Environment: real
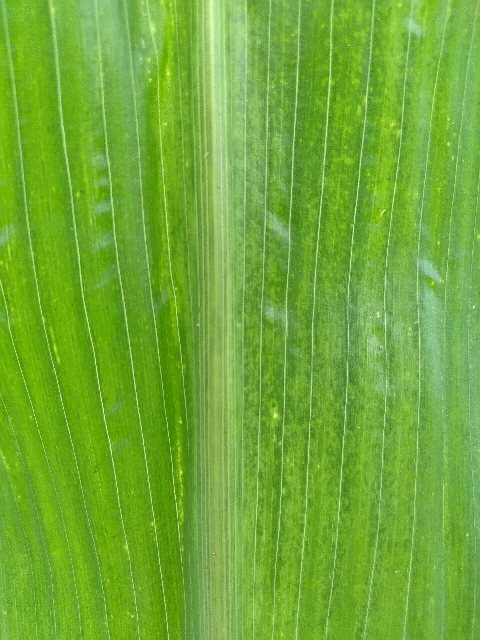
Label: lethal_necrosis